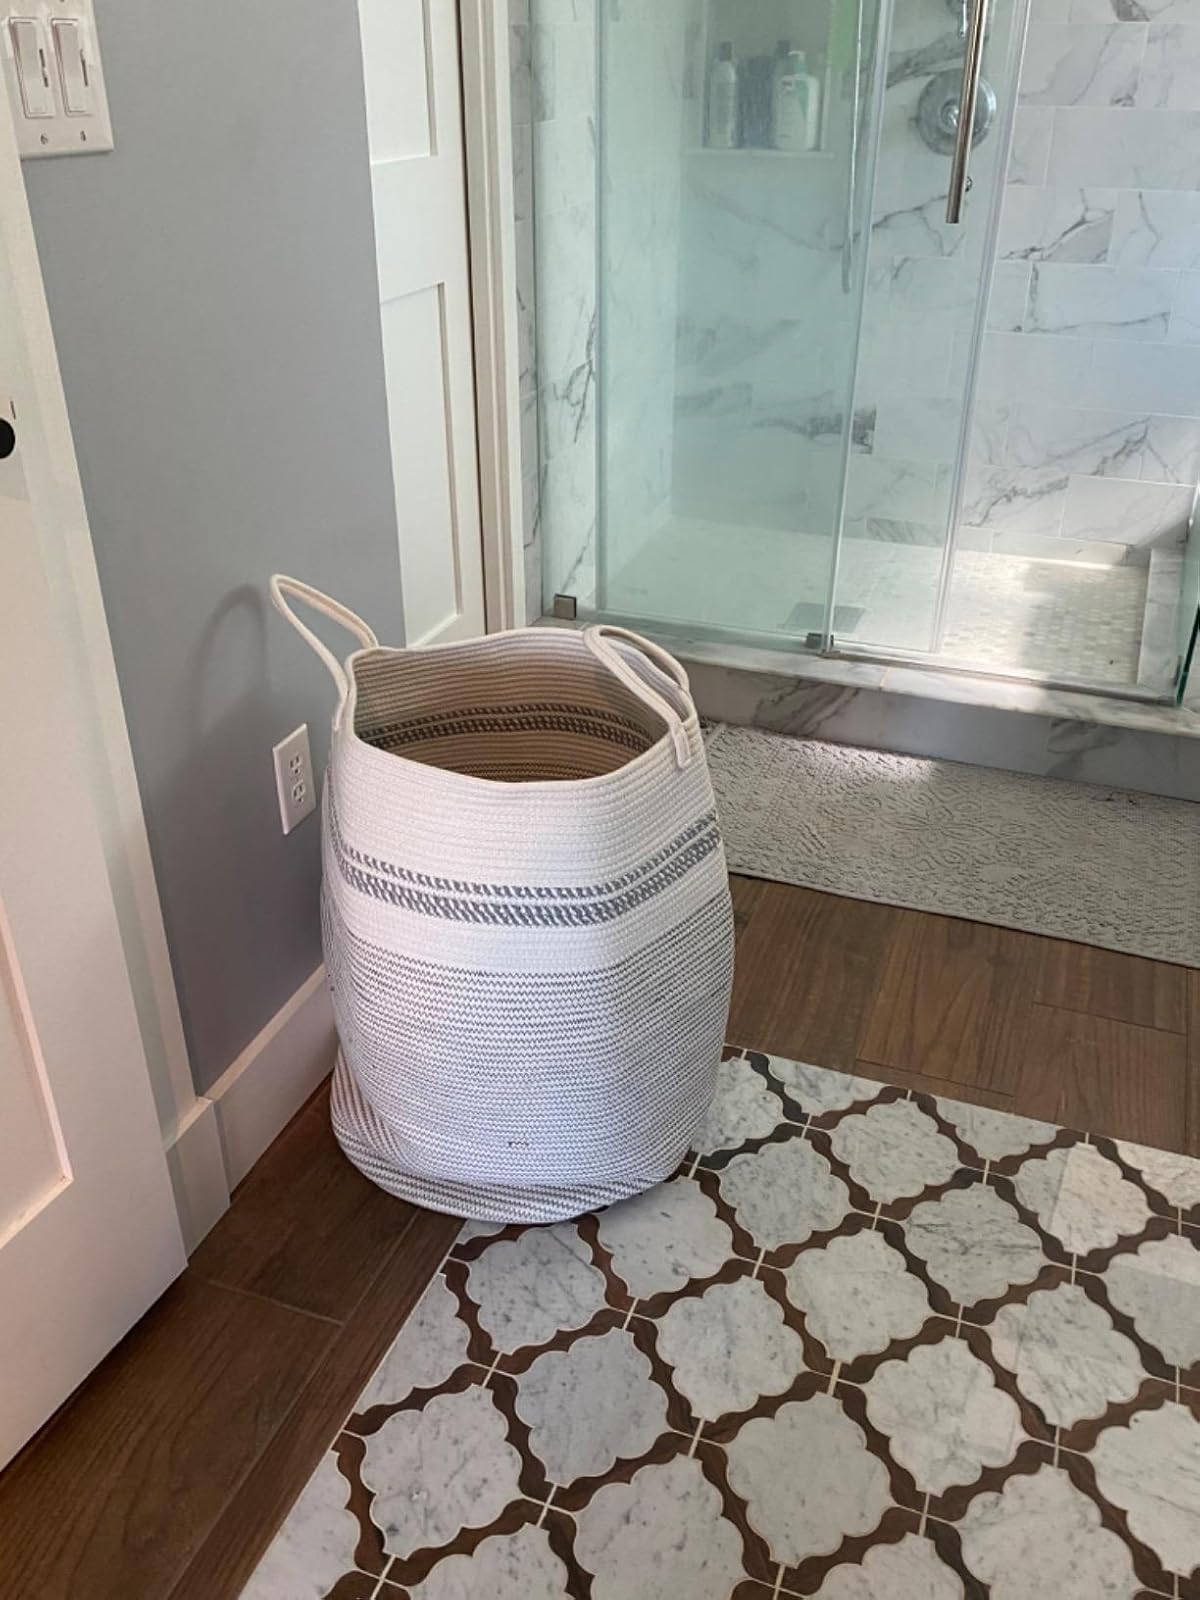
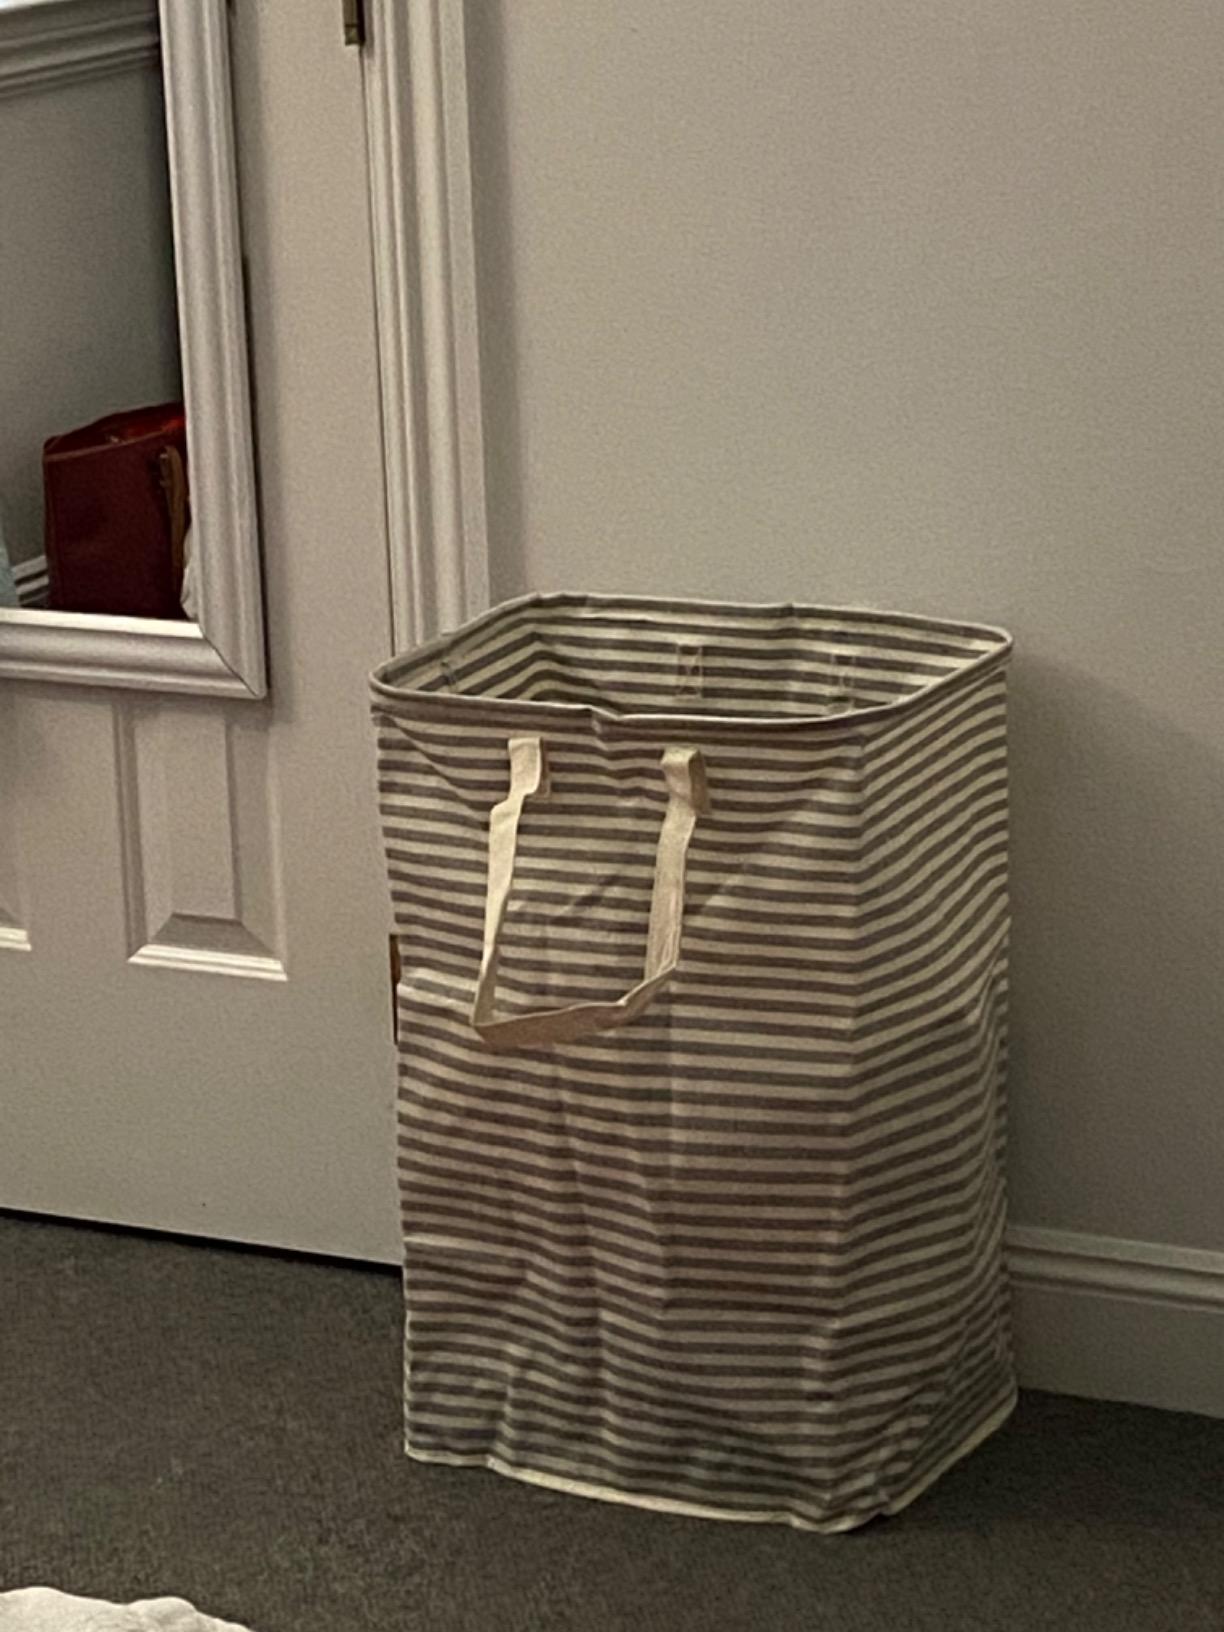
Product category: items_hamper
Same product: no